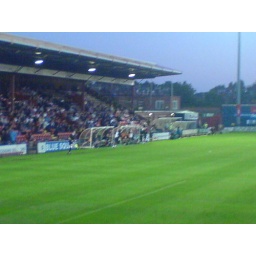
at home against forest green!